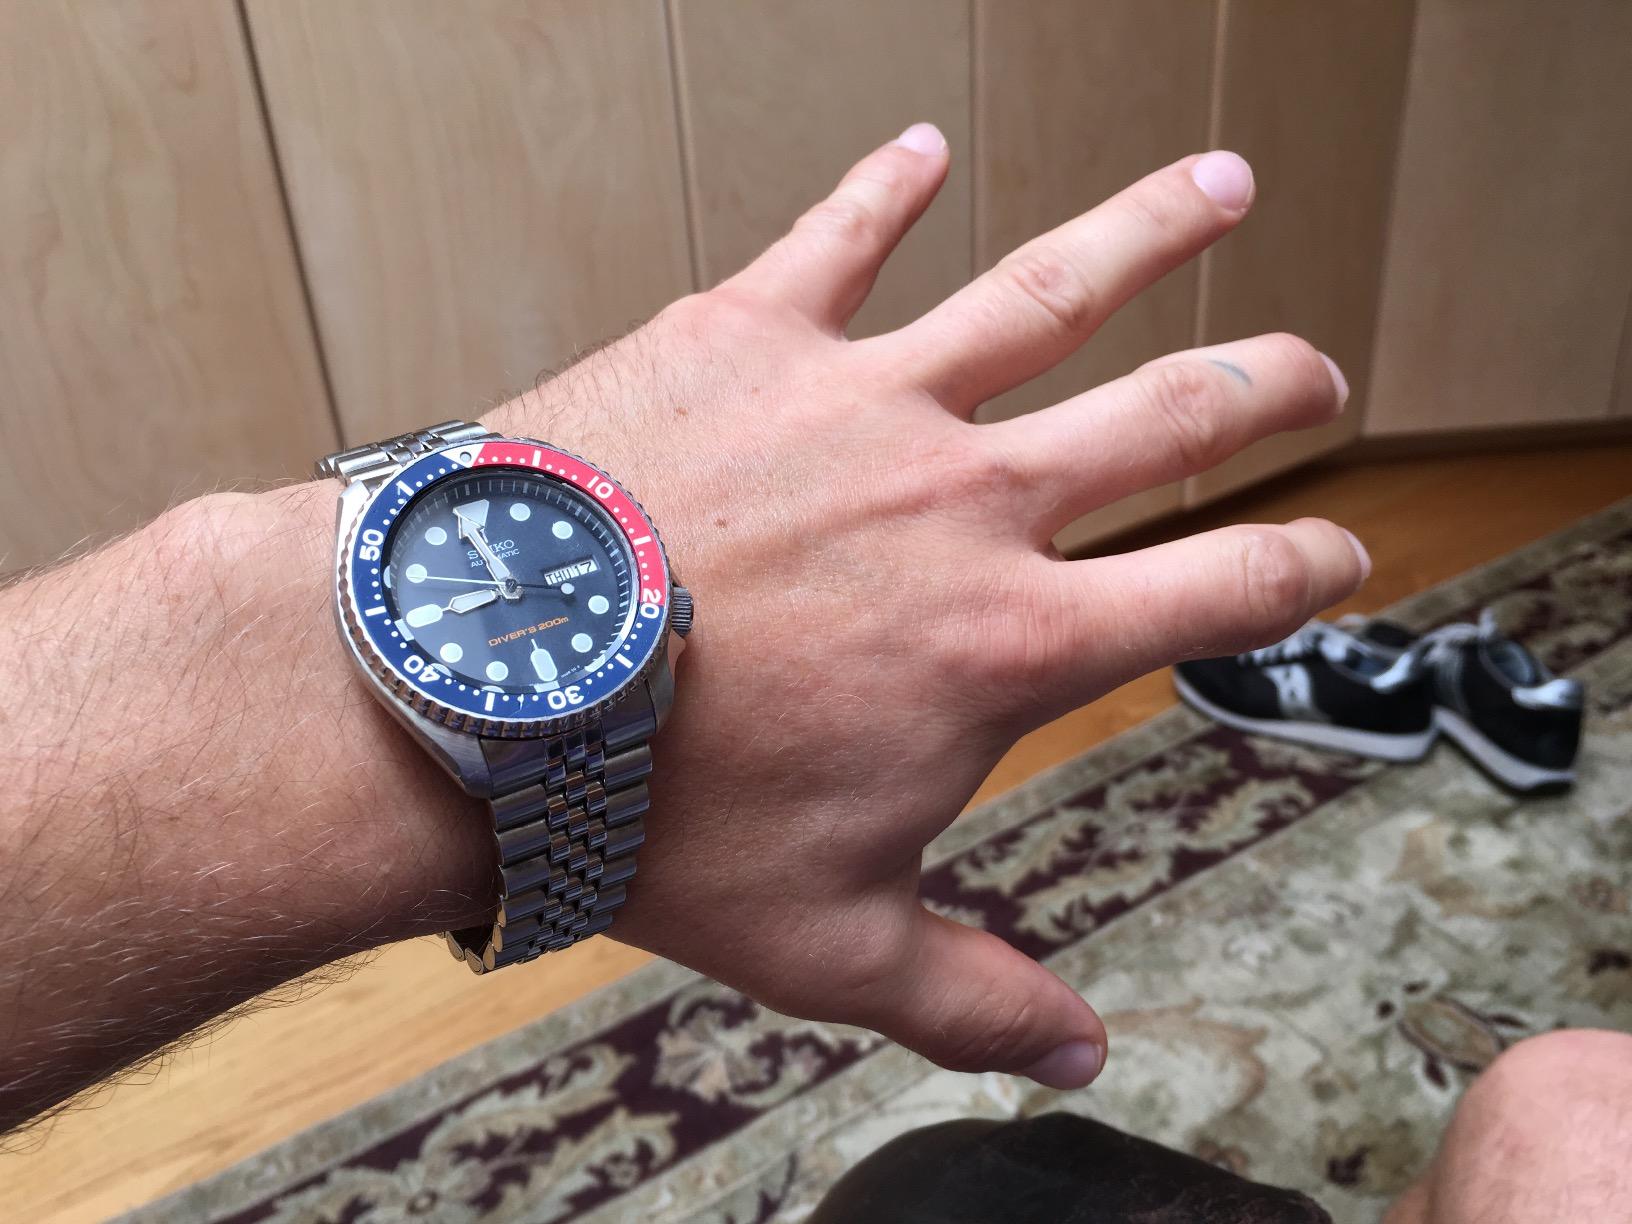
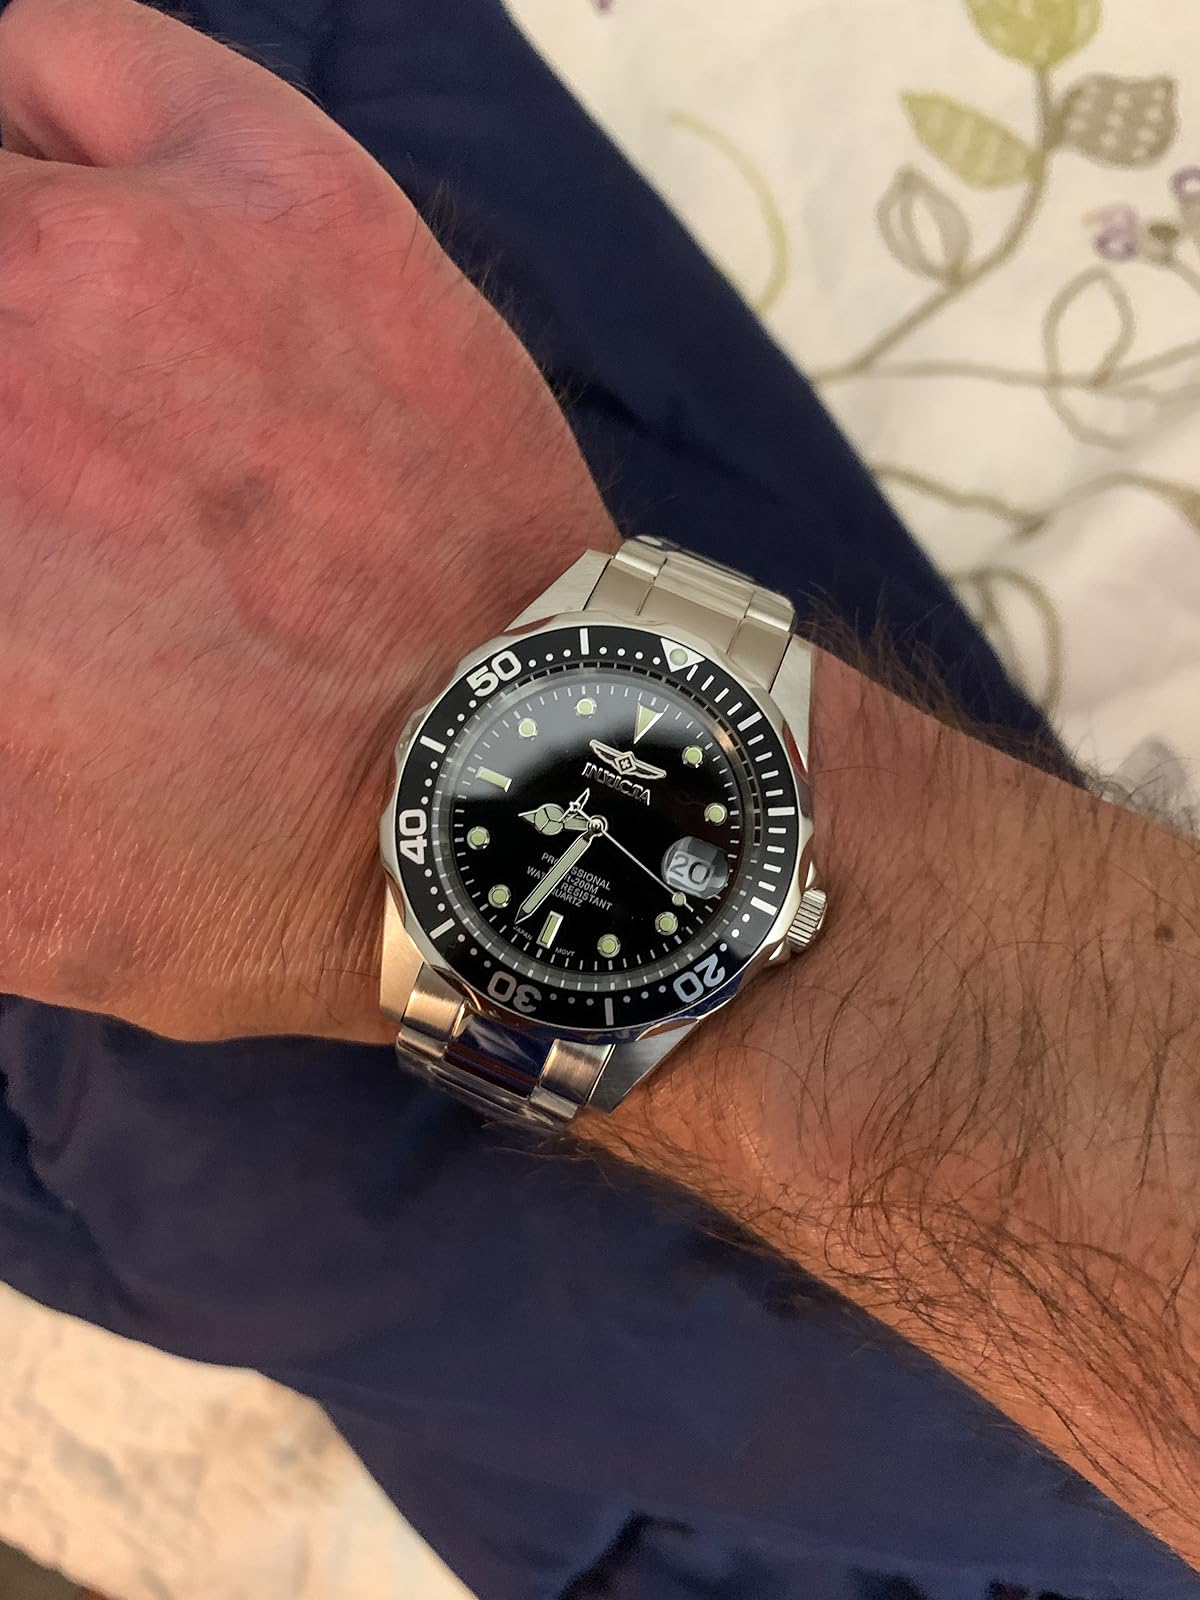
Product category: accessories_watch
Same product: no